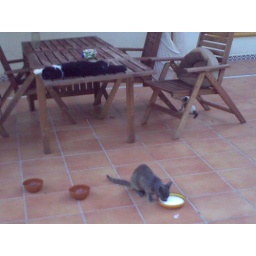
Grey Puss drinking, white kitten under chair, and Alley on the table